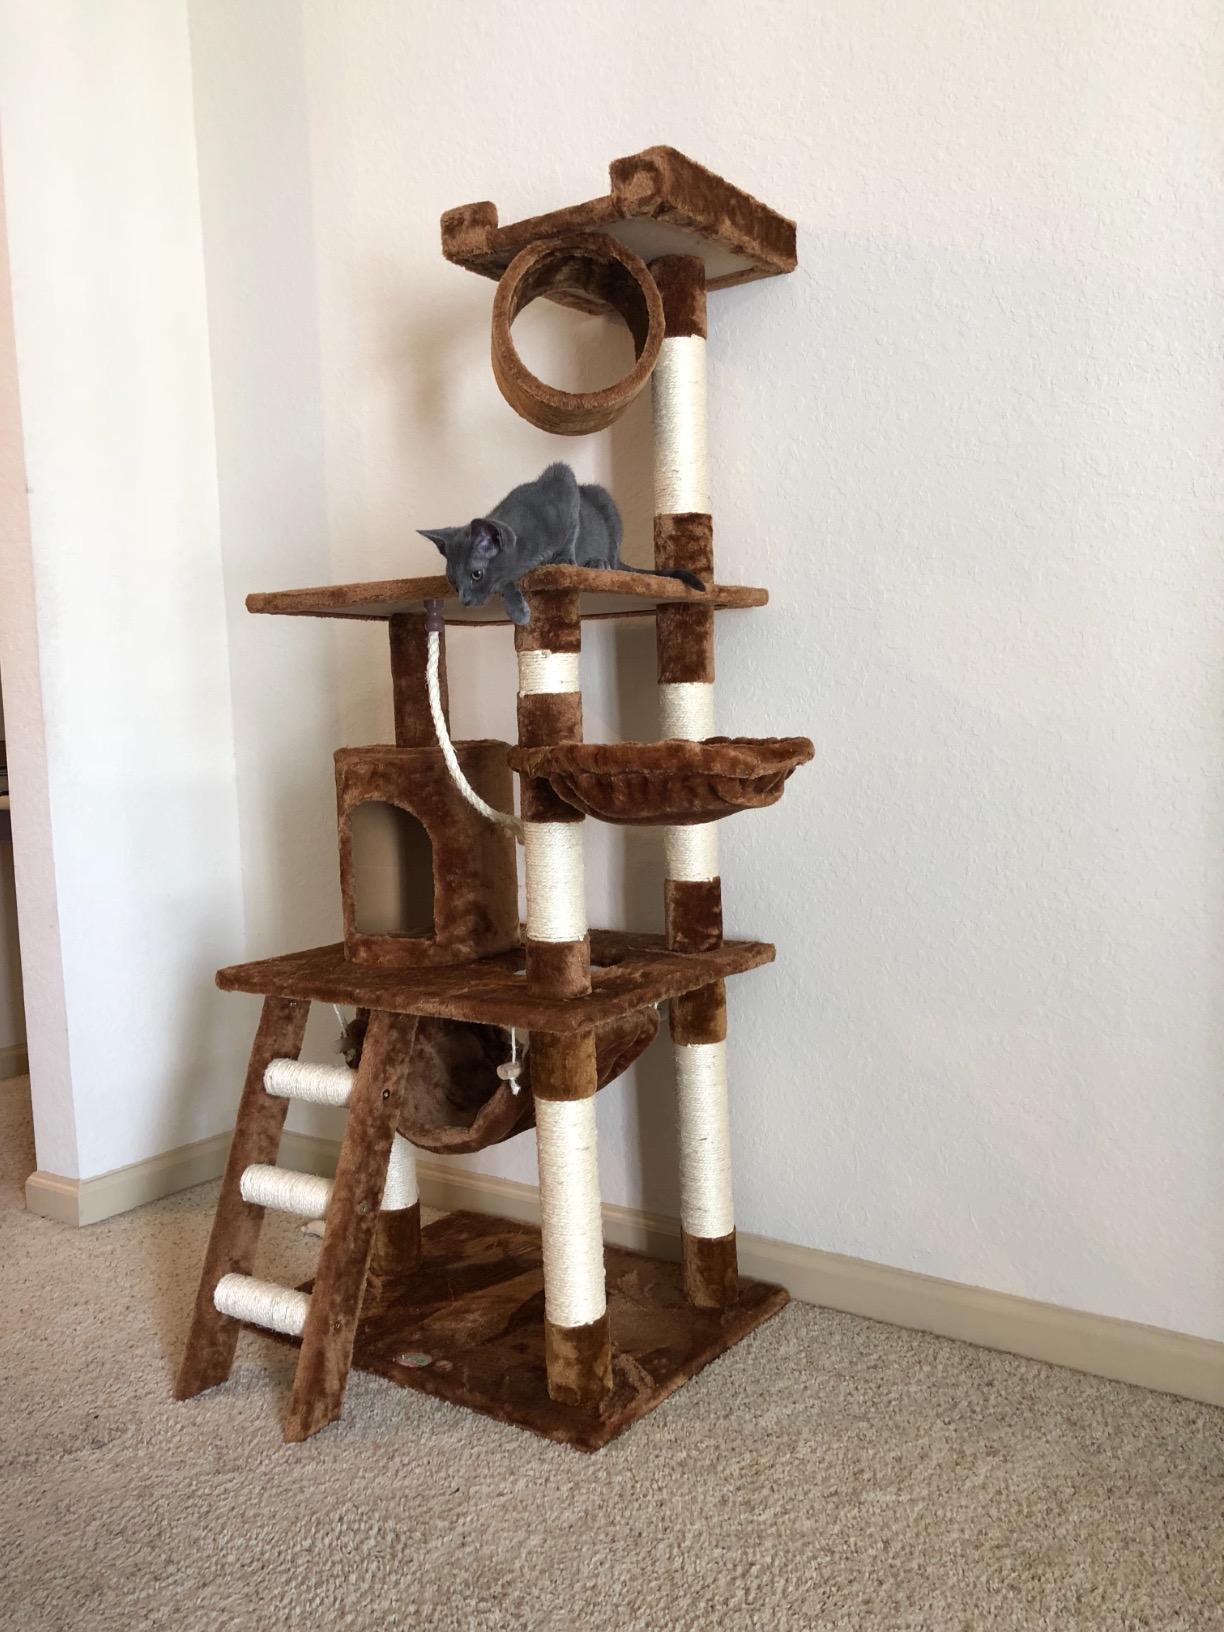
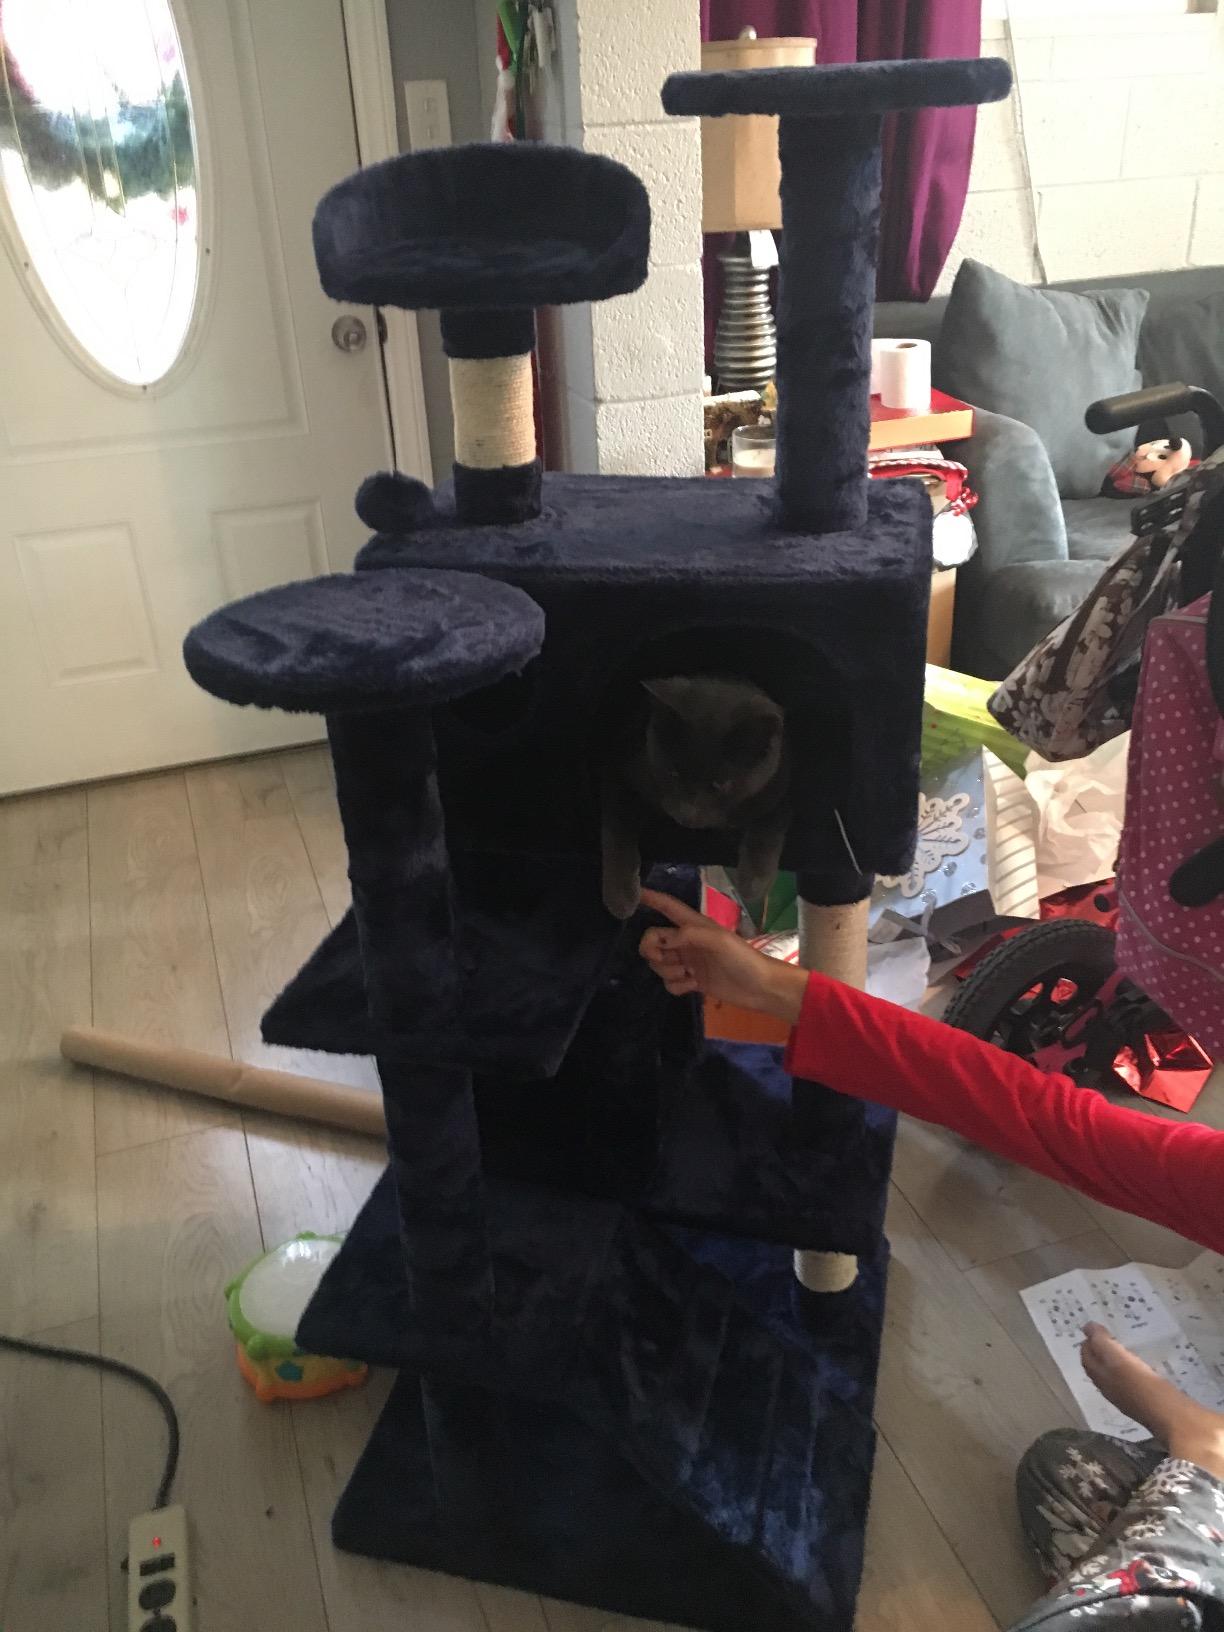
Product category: items_cat tree
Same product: no